Keychain

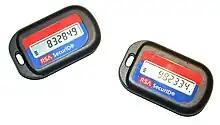
Security tokens from RSA Security designed as key fobs.

A key fob is a generally decorative and at times useful item many people often carry with their keys, on a ring or a chain, for ease of tactile identification, to provide a better grip, or to make a personal statement. Key fob can also specifically refer to modern electronic car keys, or smart keys, which serve as both a key and remote.